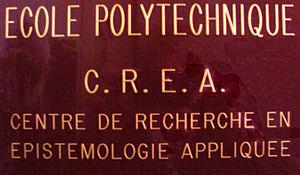
Photo de la plaque du Centre de recherche en épistémologie appliquée à Paris.
Le Centre de Recherche en Épistémologie Appliquée mène des recherches en sciences humaines et sociales. Il a été fondé en 1982 comme un centre de sciences cognitives et épistémologie au sein de l'École Polytechnique à Paris.